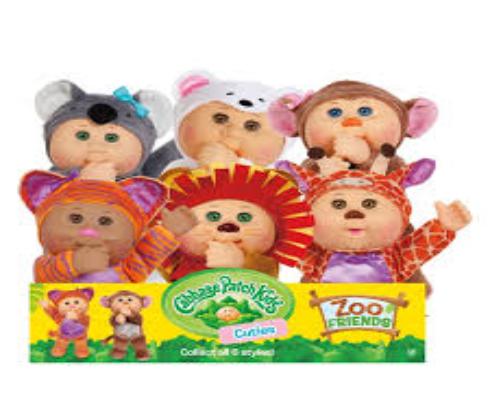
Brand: Cabbage Patch Kids
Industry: Leisure